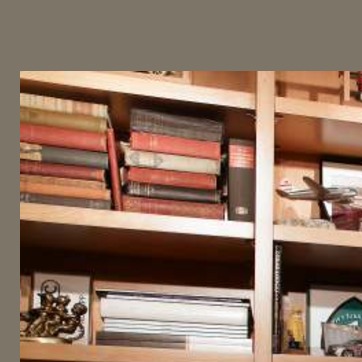
Material: paper